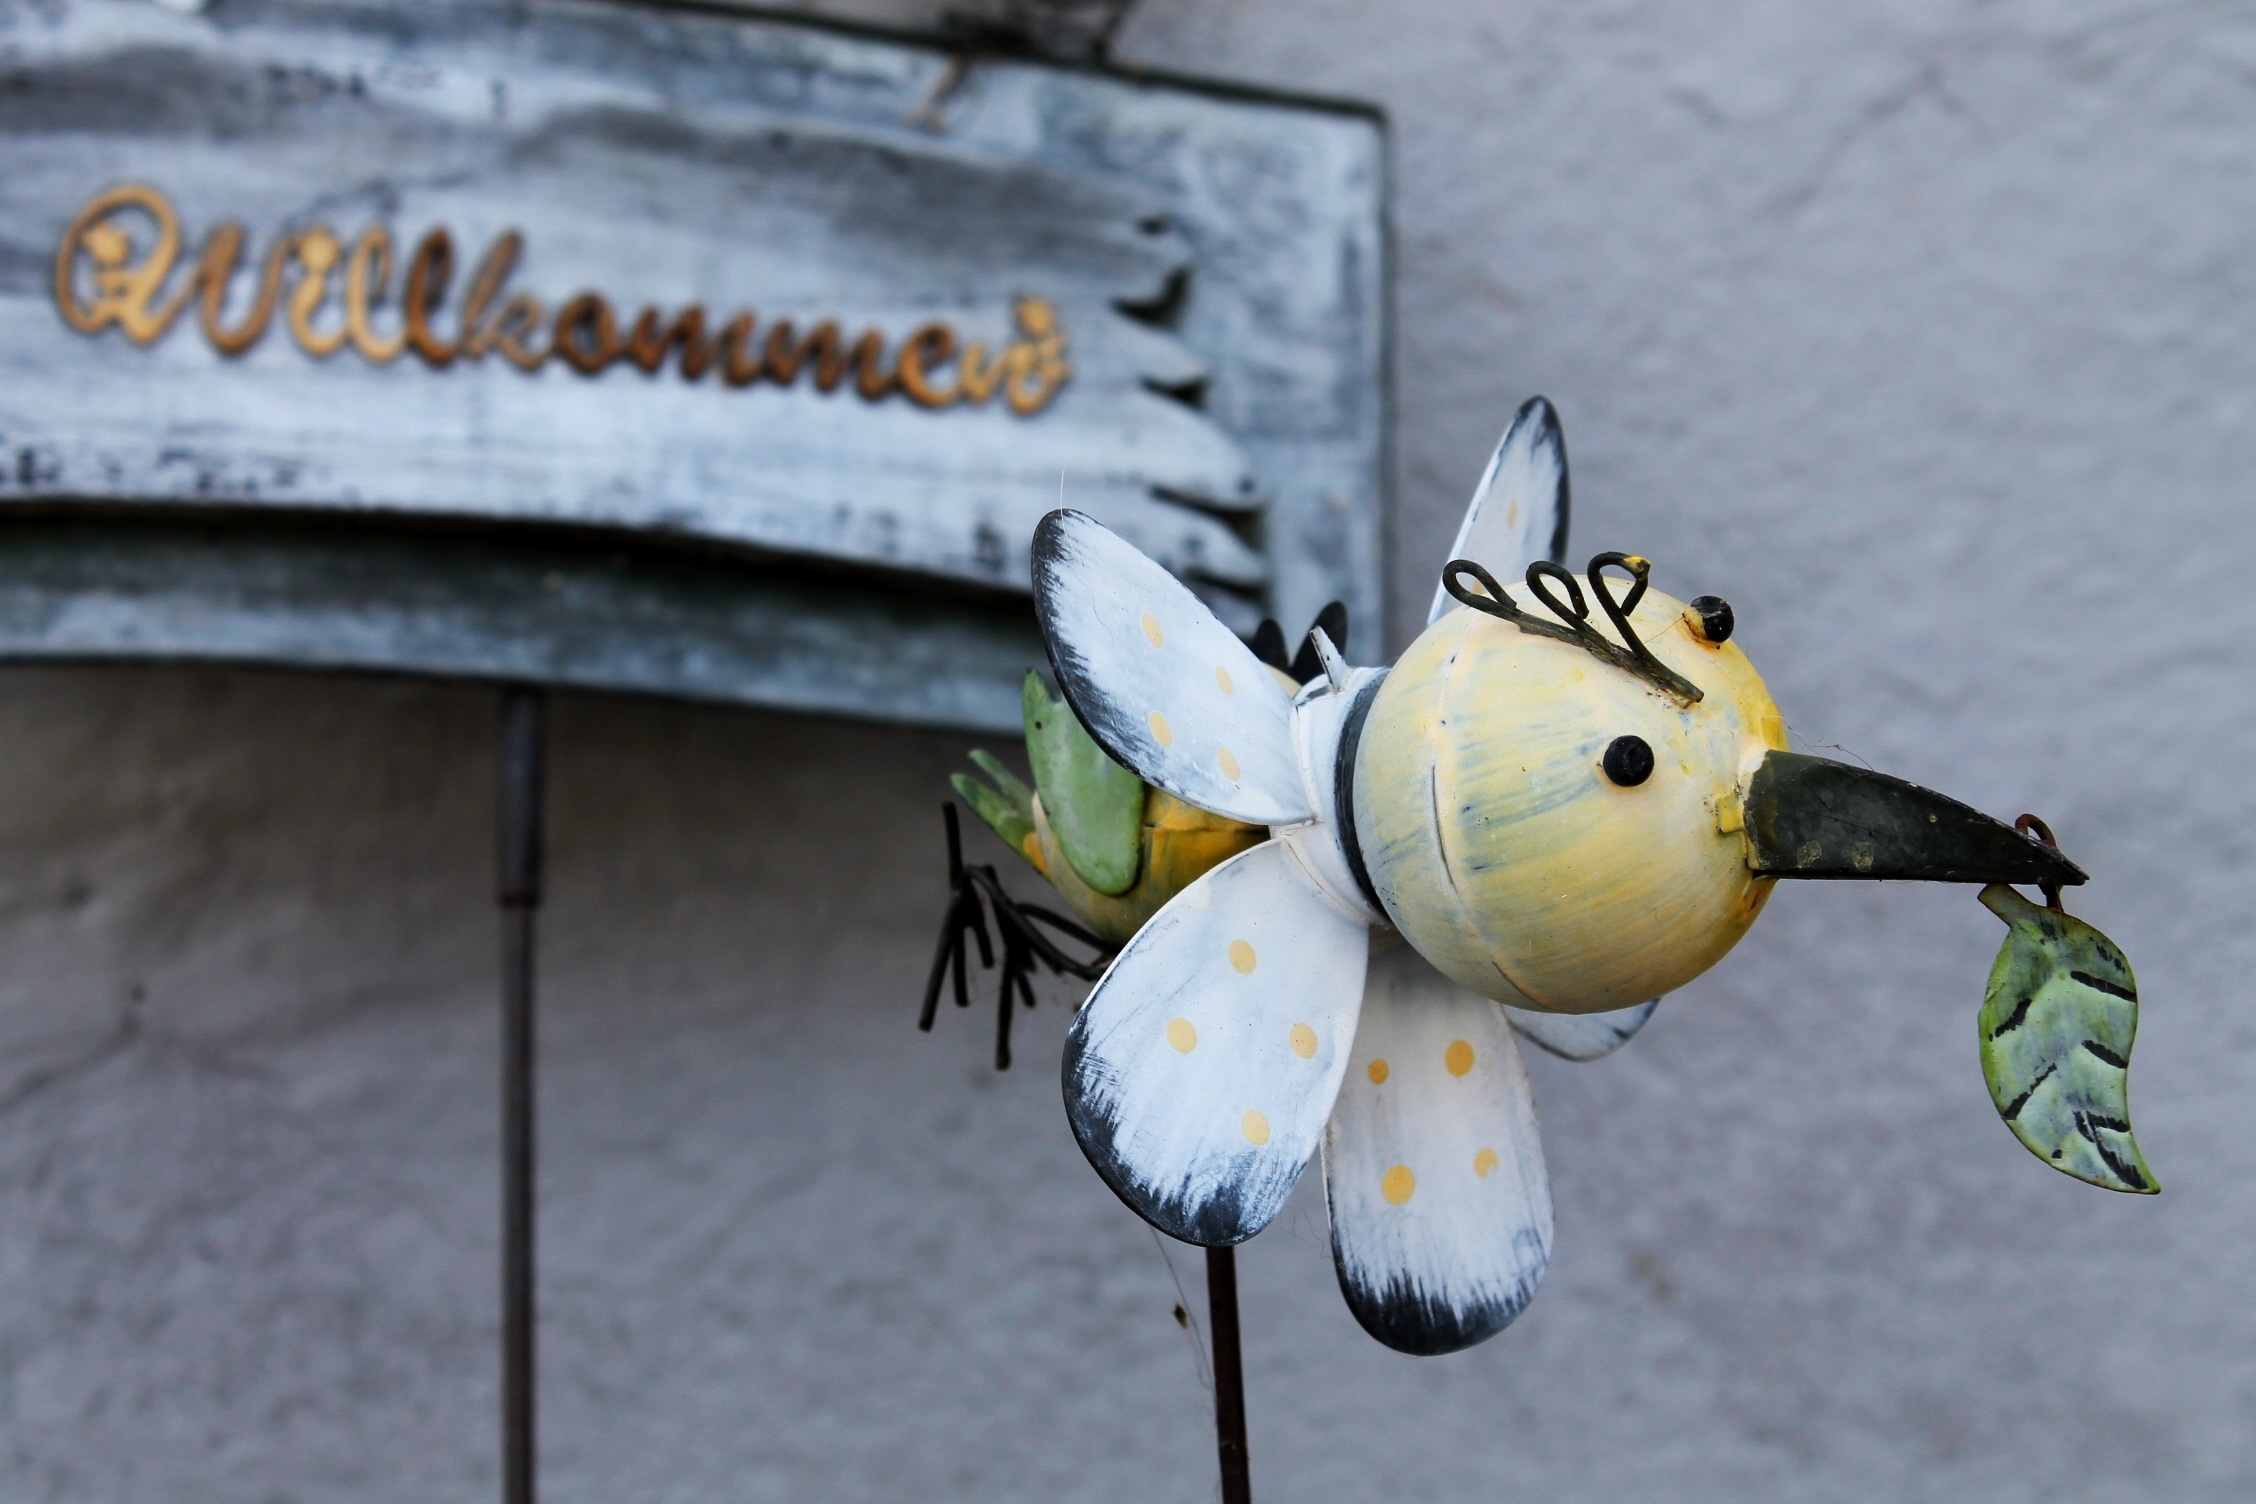
flower, insect, yellow, invertebrate, bee, welcome, macro photography, metal figure